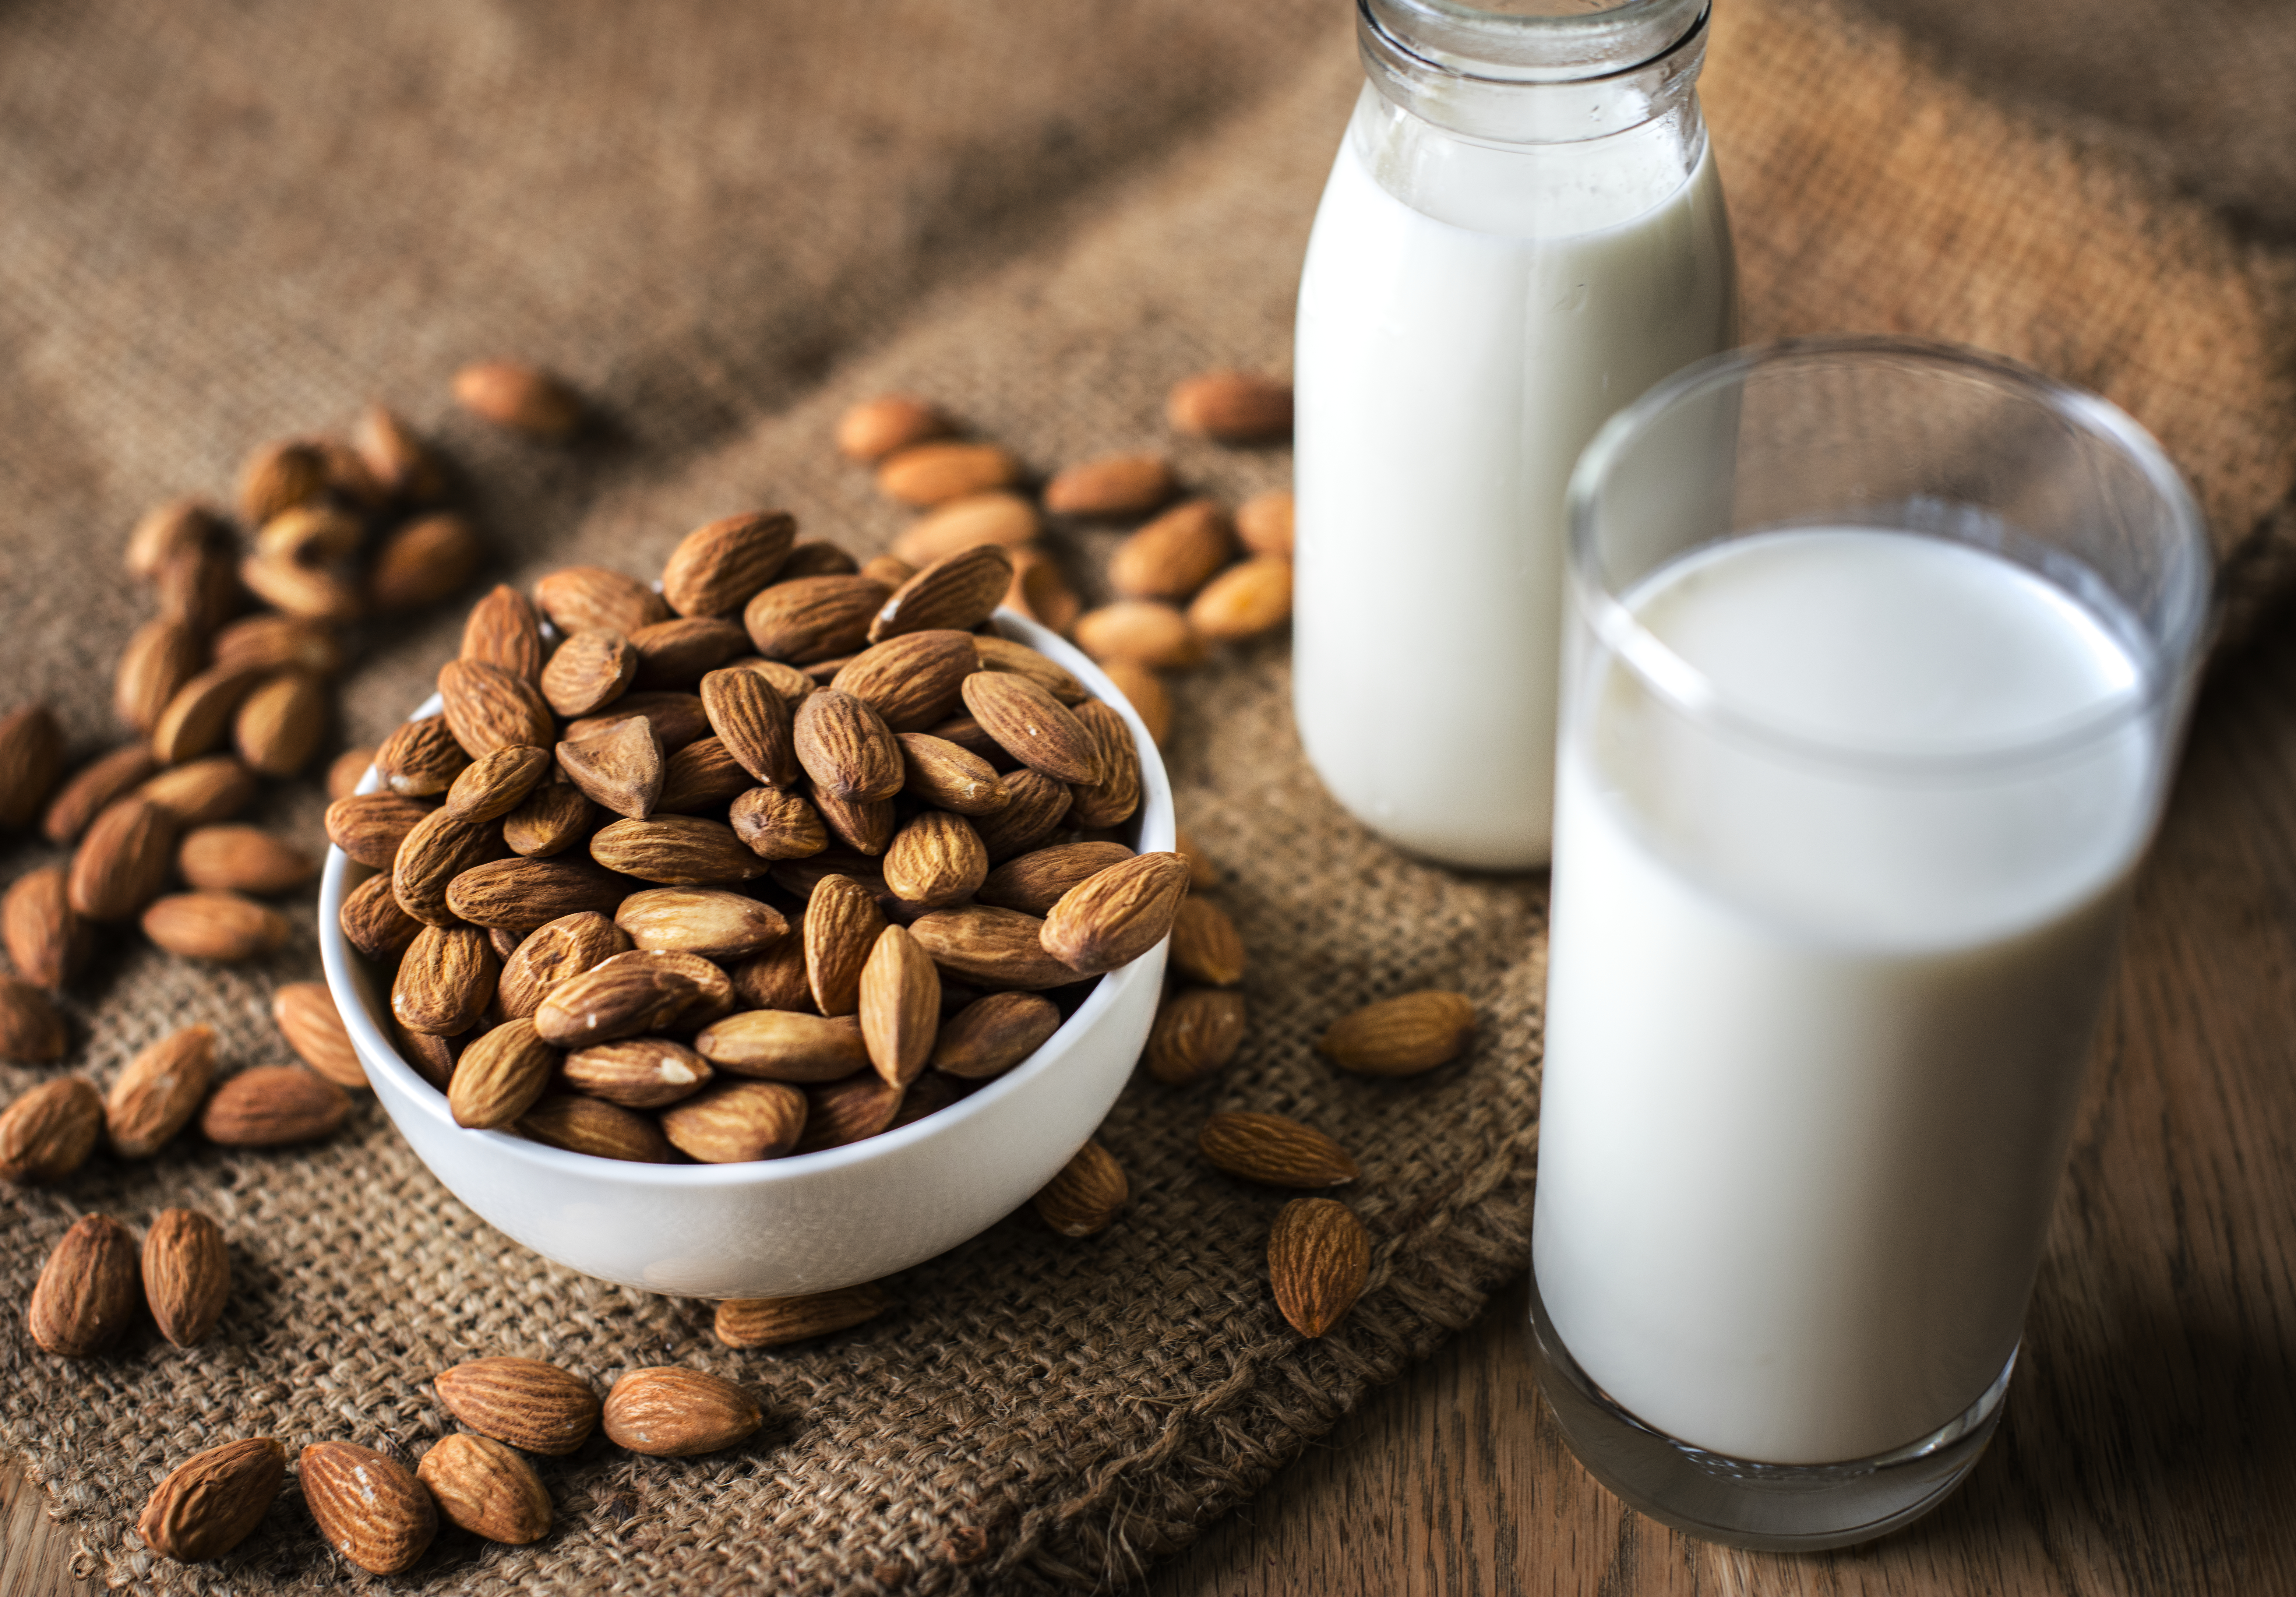
almond, almond milk, bottle, bowl, brown, burlap, closeup, drink, edible, food, food photography, glass, gourmet, healthy, kernel, macro, mediterranean, milk, nut, nutrition, nutritional, nutritious, organic, protein, raw, sack, seed, snack, tasty, unshelled, ingredient, plant milk, caffeine, cuisine, superfood, plant, produce, soy milk, dish, pine nut